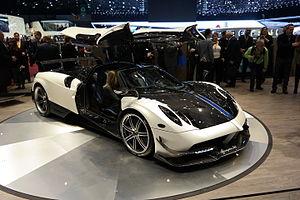
Salon international de l'automobile de Genève 2016